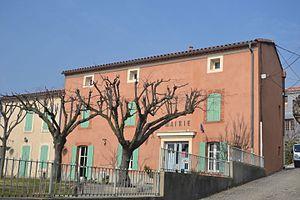
Mairie de Rasteau
Rasteau est une commune française située dans le département de Vaucluse, en région Provence-Alpes-Côte d'Azur.